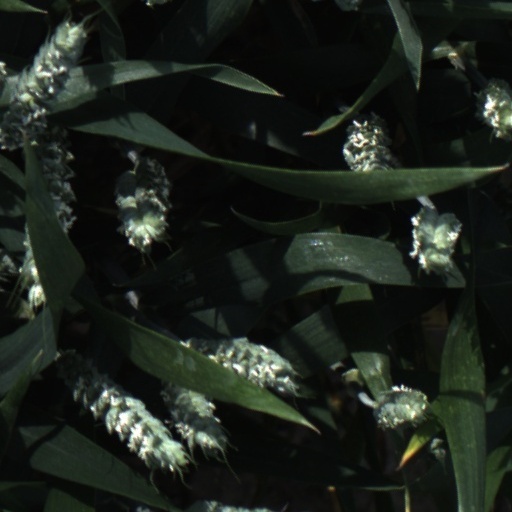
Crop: wheat